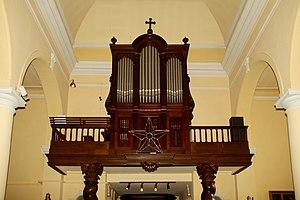
Belgique - Brabant wallon - Mont-Saint-Guibert - Église Saint-Guibert
L'église Saint-Guibert est une église catholique de style classique du XVIIIe siècle située sur le territoire de la commune belge de Mont-Saint-Guibert, en Brabant wallon.